Mariusz Siudek

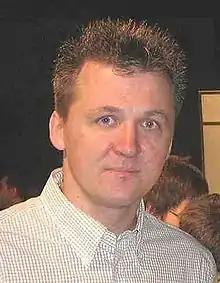

Mariusz Krzysztof Siudek (born 29 April 1972 in Oświęcim) is a retired Polish pair skater who competed with wife Dorota Siudek (Zagórska). They are the 1999 World bronze medalists, two-time (1999, 2000) European silver medalists and two-time (2004, 2007) European bronze medalists. They were the first Polish pair to win a medal at the World Championships. They now coach together in Toruń, Poland.